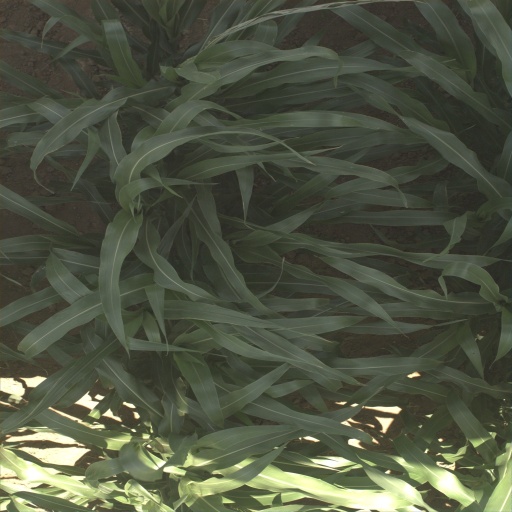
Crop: sorghum